Balatonföldvár

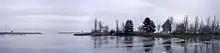
The Harbor in winter

The main income source of the town is tourism. Most tourists visit Balatonföldvár during the warmer summer time.